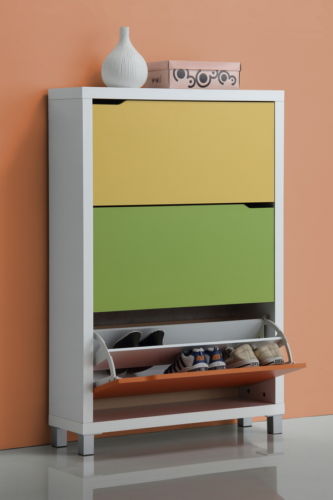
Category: cabinet